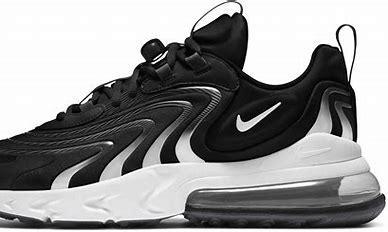
Brand: Nike
Model: Air Max 270 React ENG